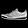
Label: Sneaker